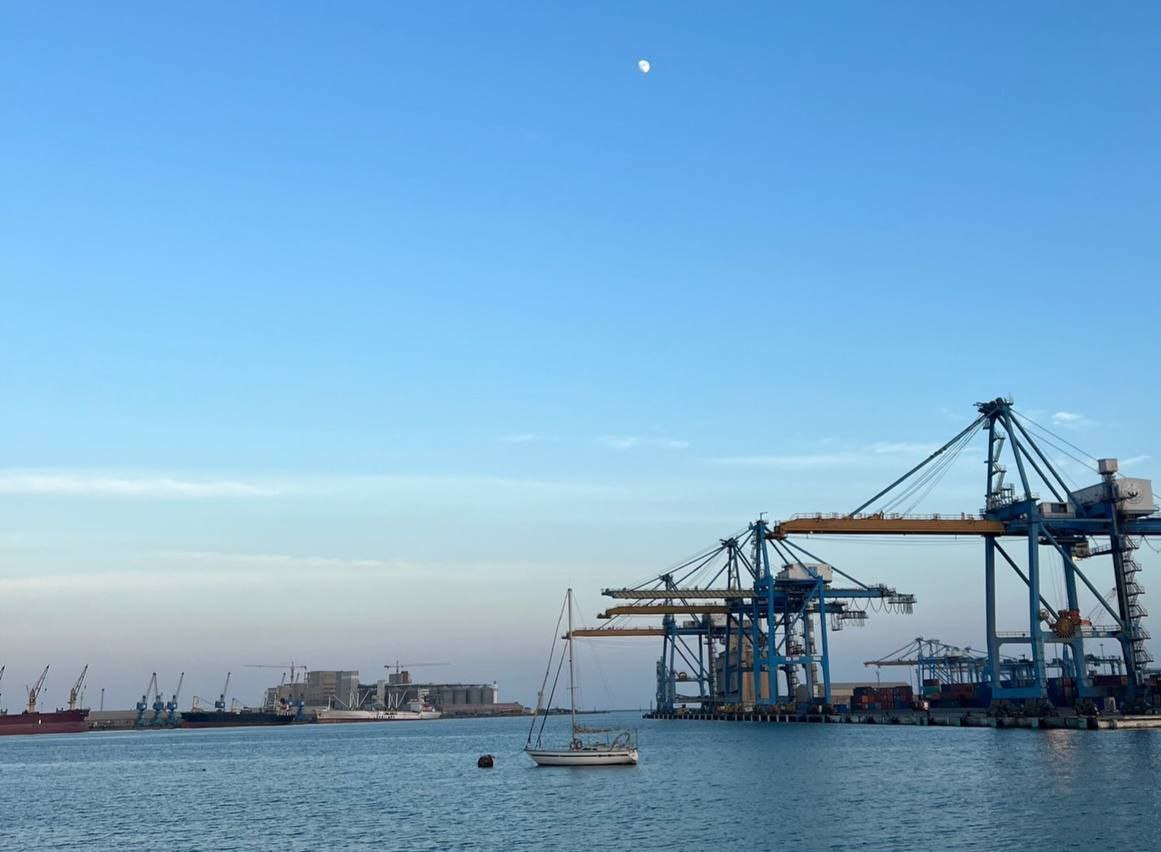
الوصف بالفصحى: الصورة تظهرميناء صناعي على الساحل تحت سماء صافية زرقاء مع ظهور القمر في المقدمة يرسو مركب شراعي صغير على المياه بينما تهيمن رافعات حاويات ضخمة على الجانب الأيمن مخصصة لعمليات الشحن والتفريغ في الخلفية ترسو سفن شحن كبيرة بجوار مباني صناعية وصوامع تخزين.
الوصف بالعامية السودانية: الصورة بتوري ميناء صناعي على الساحل ومركب شراعي صغير راسي على الموية،وعلى اليمين رافعات حاويات ضخمة للشحن والتفريغ وفي بورا سفن شحن كبيرة جنب مباني صناعية وصوامع تخزين.
التصنيف: Nature & Landscape
التصنيف الفرعي: Transportation